Metro Iloilo–Guimaras

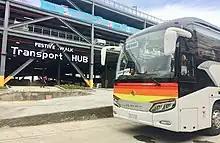
Festive Walk Transport Hub in Iloilo Business Park includes a Premium Point-to-Point (P2P) Bus service, providing transportation from Iloilo City to Iloilo International Airport and various other destinations across Panay

Sen. Benigno S. Aquino Jr. Avenue, commonly referred to as Diversion Road, is the busiest and most significant thoroughfare in Metro Iloilo. It is an 8-lane main road with a protected bike lane and a 2-lane service road, connecting Iloilo City, Pavia, Santa Barbara, and the Iloilo International Airport. Other major roads in the metropolitan area include McArthur Drive, Cong. Narciso Monfort Boulevard, General Luna Street, CJ Ramon Avancena Street, E. Lopez Street, Pres. Corazon C. Aquino Avenue (Circumferential Road 1 or C1), Iznart Street, and Muelle Loney Street.